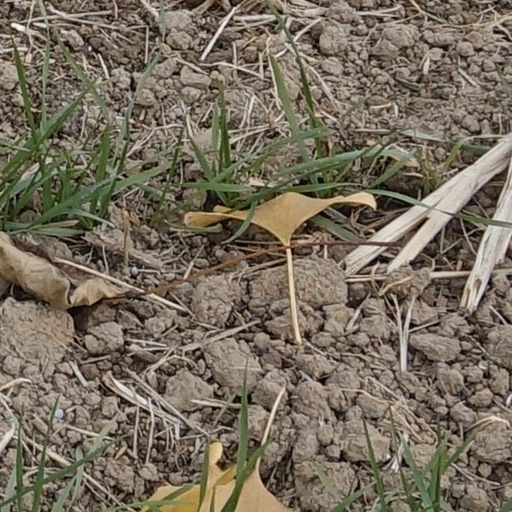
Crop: wheat